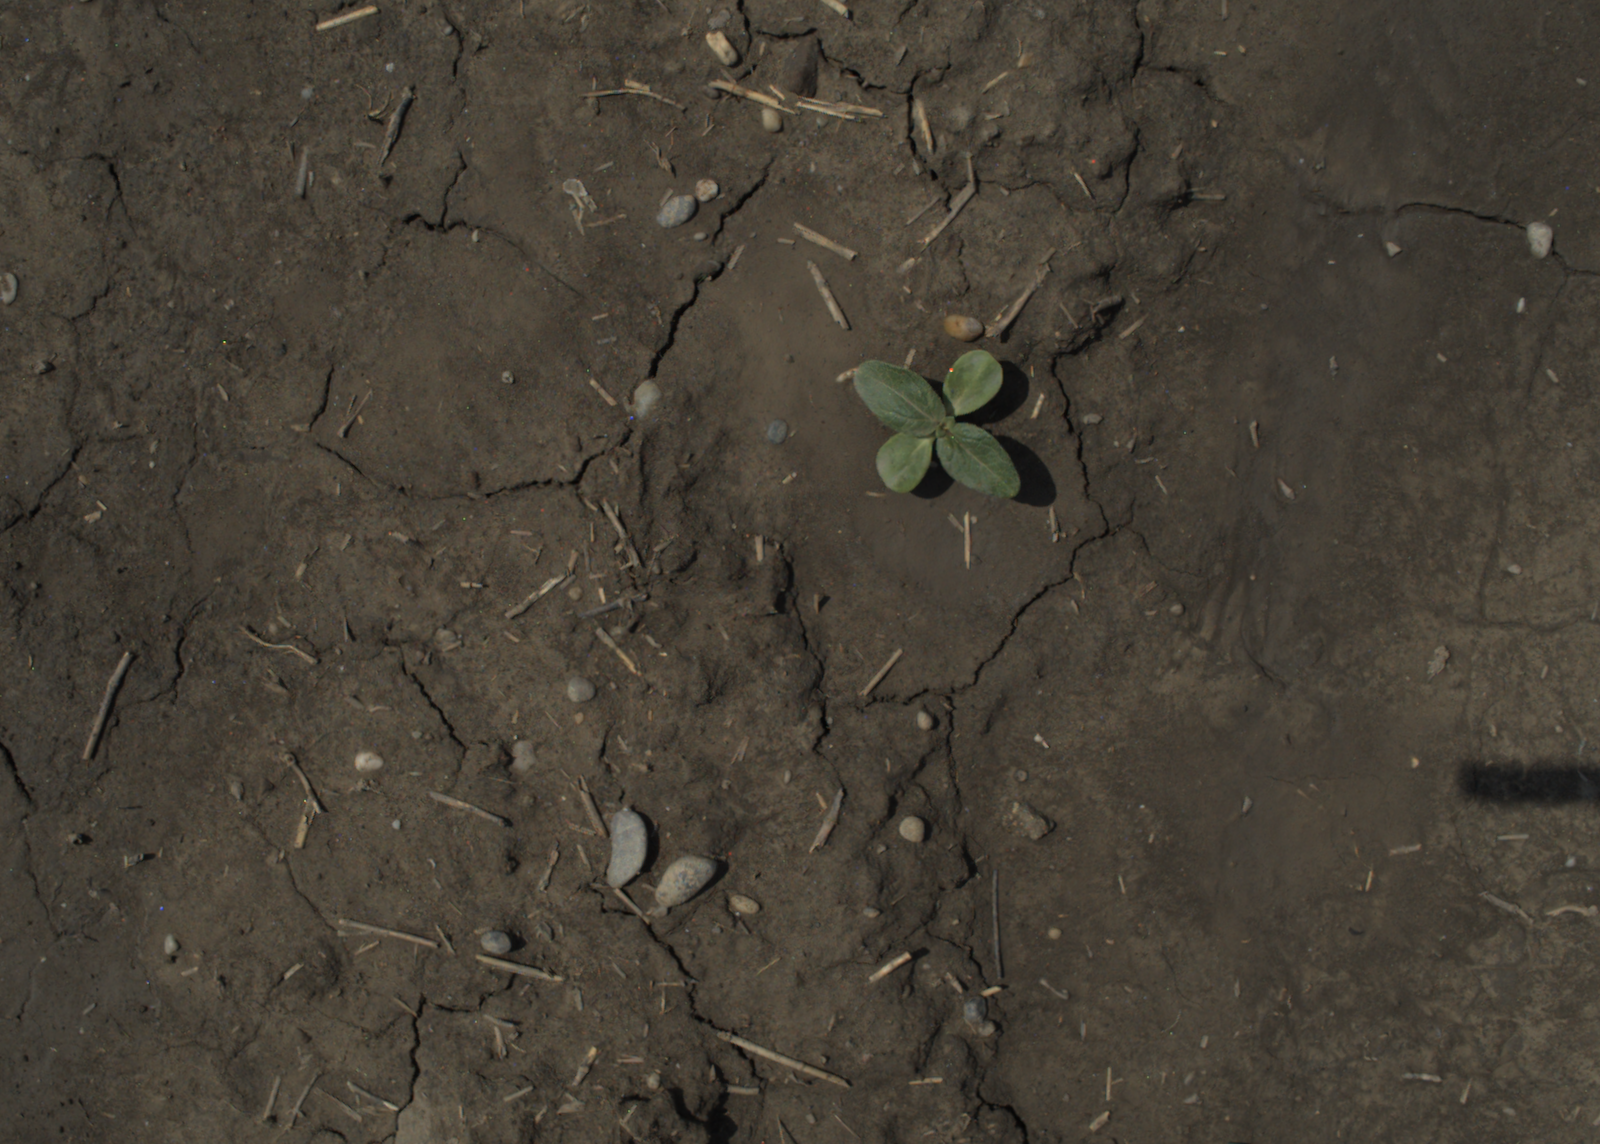
Capture date: 29.06.2021 11:40:53
Weather: sunny
Wind: strong
Seeding date: 08.06.2021
Plant canopy height (mm): 962